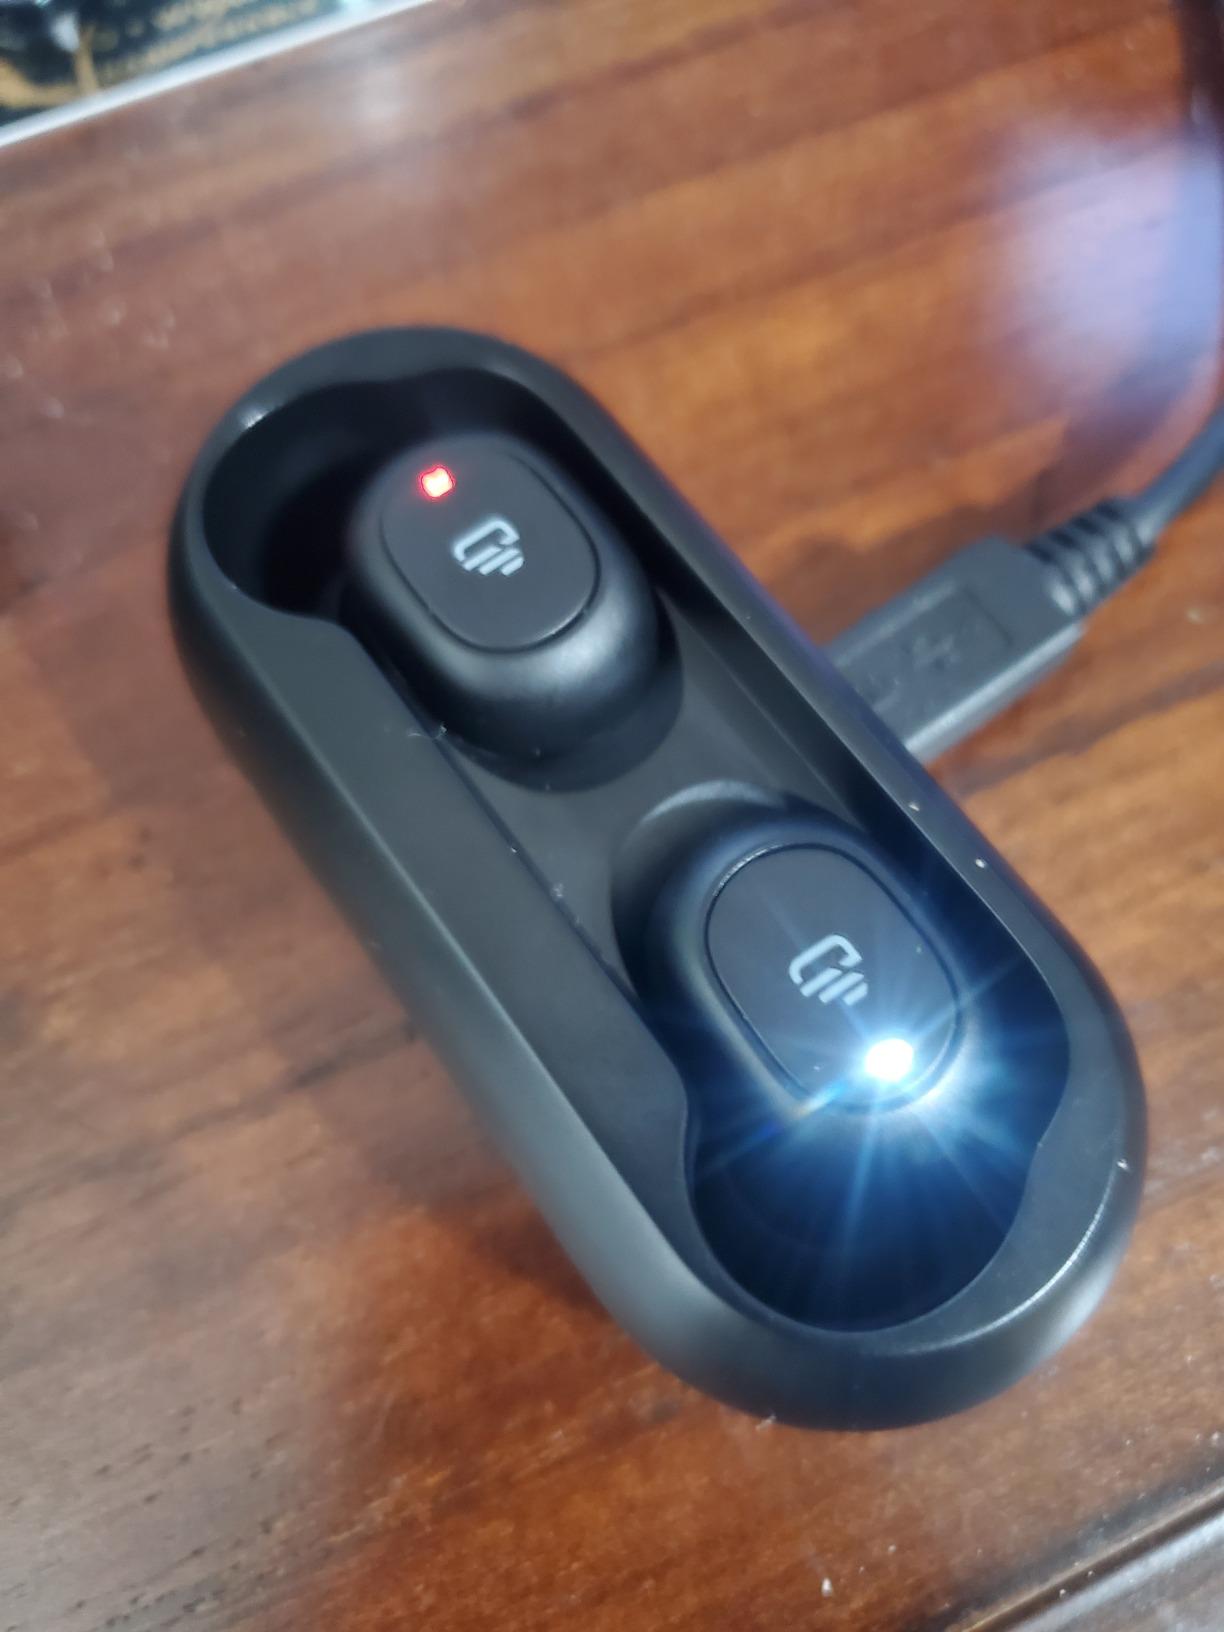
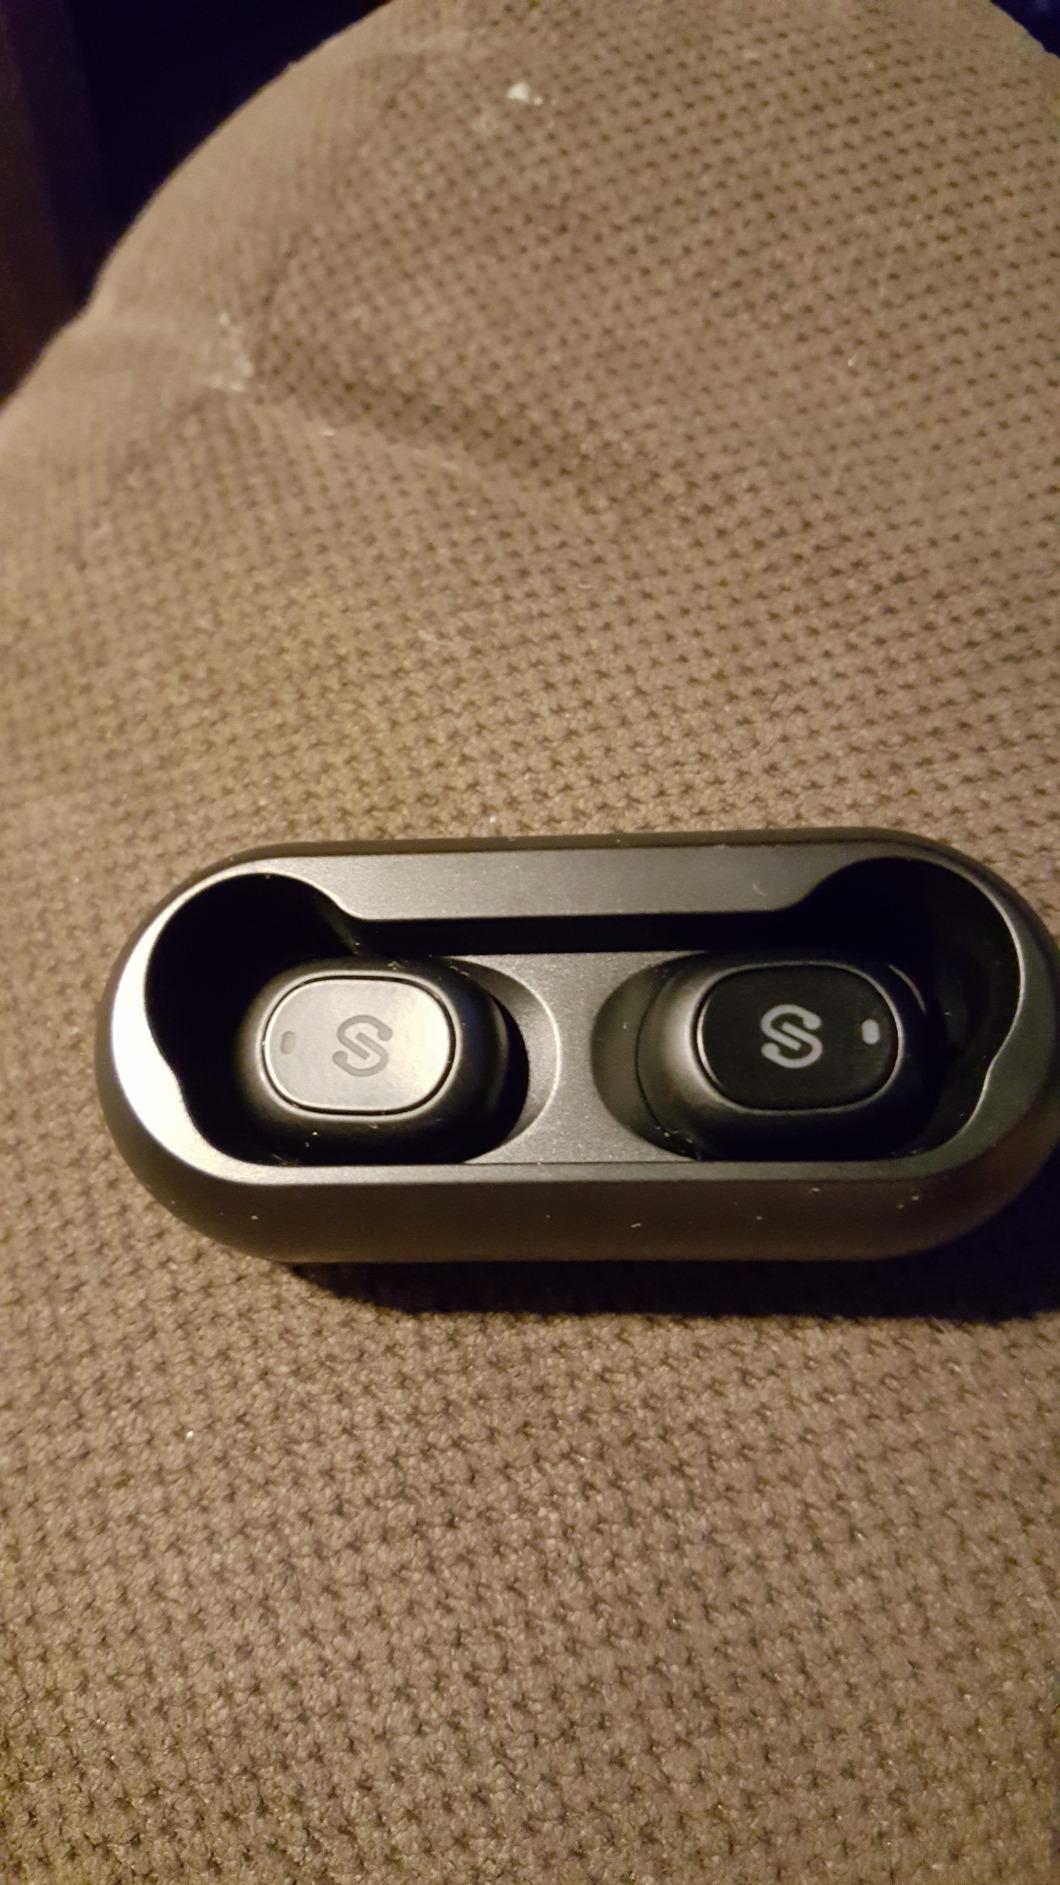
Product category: earbuds
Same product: no